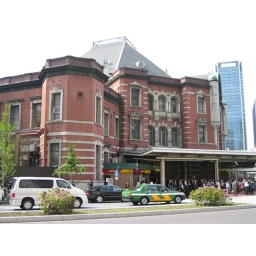
The red brick-bedecked Tokyo station, a building designed by one of Japan's first modern architects (Tatsuno Kingo).